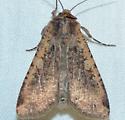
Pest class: cutworms